E. A. Gilroy

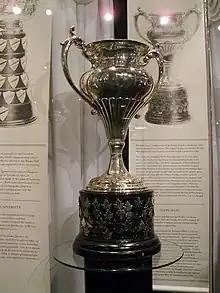
Silver bowl trophy with two large handles, mounted on a black plinth

At the general meeting in 1935, the CAHA approved expenses to cover travel and equipment to send a team to Germany to represent Canada in ice hockey at the 1936 Winter Olympics. The CAHA reserved the right to choose the best senior team within Canada, and strengthen it with additional players from other teams in Canada up to a maximum of 12 players according to Olympic rules. In July 1935, the Halifax Wolverines were chosen to represent Canada. Gilroy denied a report in "The Gazette" that the CAHA would stage a series in Montreal to determine the national representative.